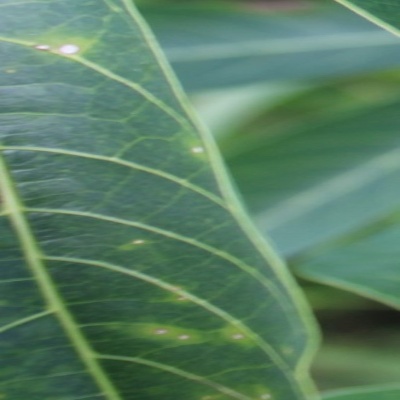
Crop: Cassava
Condition: green mite